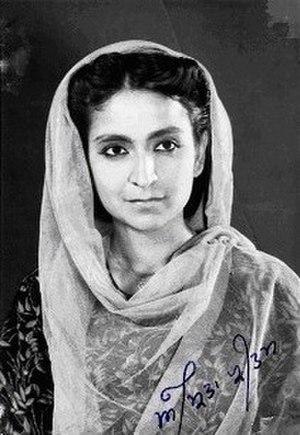
Amrita Pritam, née le 31 août 1919 à Gujranwala et morte le 31 octobre 2005 à Delhi, est une romancière indienne.